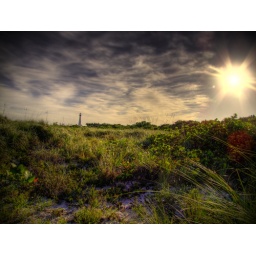
Beatiful sunset by the beach in Key biscayne, Miami, Florida. The temperature was 69 degrees Farenheight so the water was FREEZING.